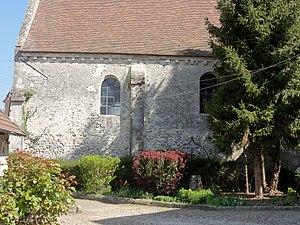
Nef, vue depuis le sud.
L'église Notre-Dame-et-Saint-Rieul est une église catholique paroissiale située à Rully, dans le département français de l'Oise et la région Hauts-de-France. C'est l'une des très rares églises placées sous le patronnage de saint Rieul, Évangélisateur du pays de France et premier évêque de Senlis, mort à la fin du IVᵉ ou au début du Vᵉ siècle : la paroisse existe sans doute depuis cette époque, et peut être considérée comme l'une des plus anciennes de la région. Aucune partie de l'église n'est toutefois antérieure au XIIᵉ siècle. Au début du XIIᵉ siècle, la précédente église reçoit un nouveau clocher et sans doute un nouveau chœur, et le premier étage du clocher en subsiste à ce jour. Peu avant le milieu du XIIᵉ siècle, le clocher est pourvu d'un second étage, qui surprend par la richesse de son ornementation, et la sculpture d'inspiration antique de ses chapiteaux et de sa frise, d'un type plus propre au midi de la France. La nef, non voûtée mais assez spacieuse, et son portail occidental datent de la même époque. Ils sont toujours de style roman. Le reste de l'église est gothique.